Barrios Altos

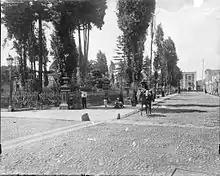
Image of Saint Anne's Square around 1900.

Only in the middle of the 19th century, the area began to be populated in its large extent (although already at the end of the 18th century, 40% of the city's population lived in the Barrios Altos), with the central market emerging there, for example, on land that had belonged to the Convent of La Concepción. In the second half of the 19th century, a number of villas emerged, such as Quinta Heeren (built around 1880) and neighbourhoods such as: El Cercado (the oldest, whose origin dates back to around 1571), El Prado, Del Chirimoyo, Pampa de Lara, Cocharcas, Martinete, etc.